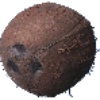
Label: Cocos 1